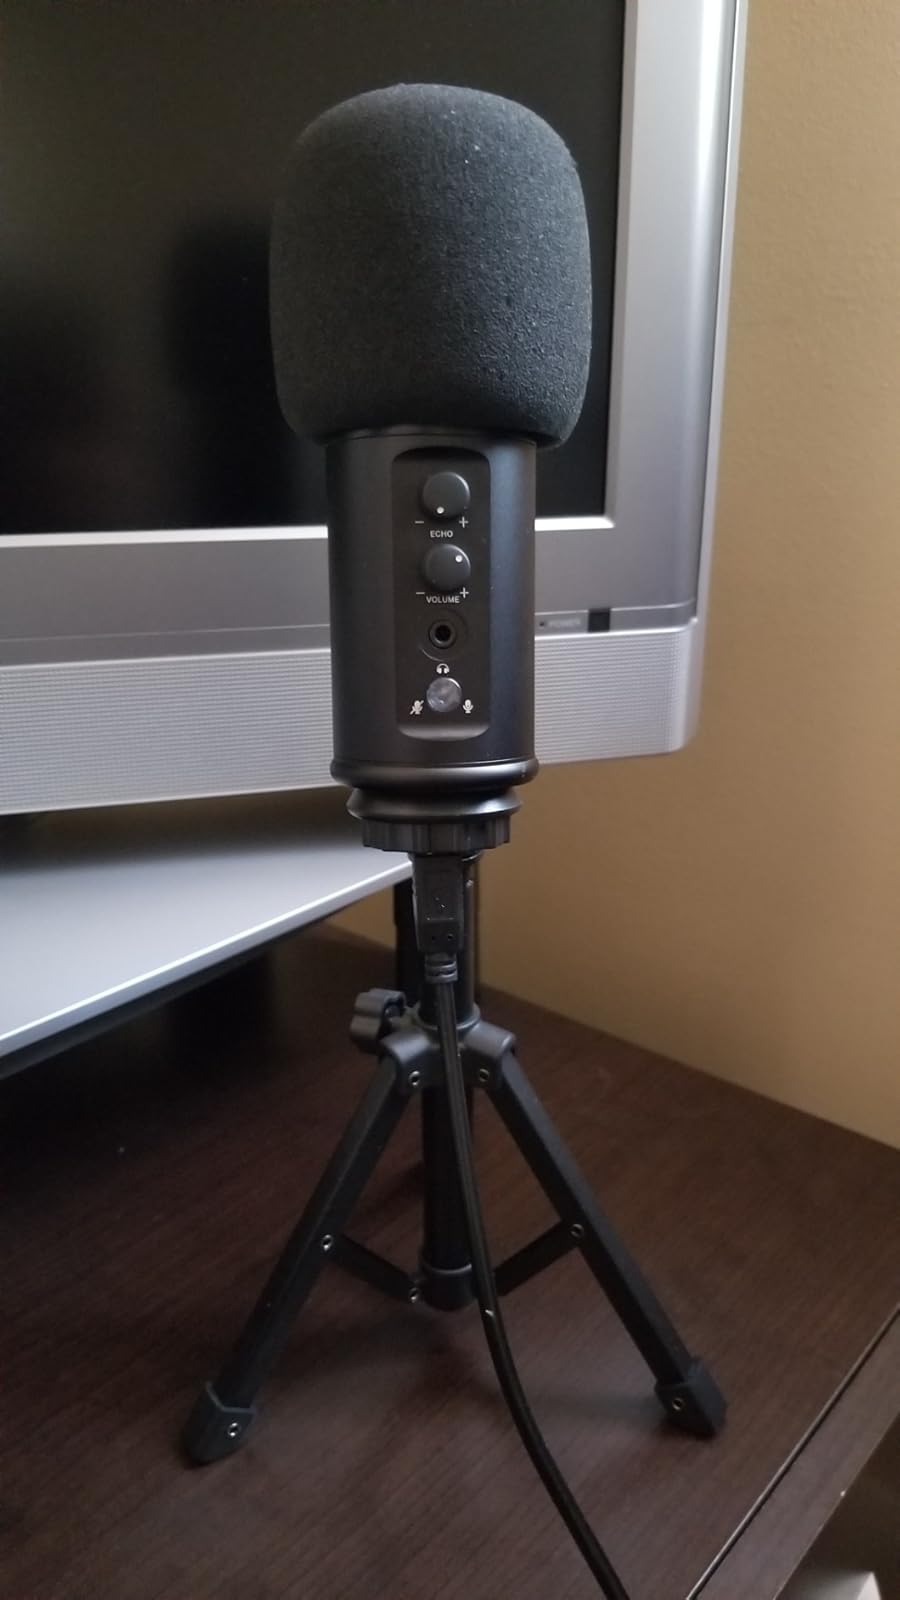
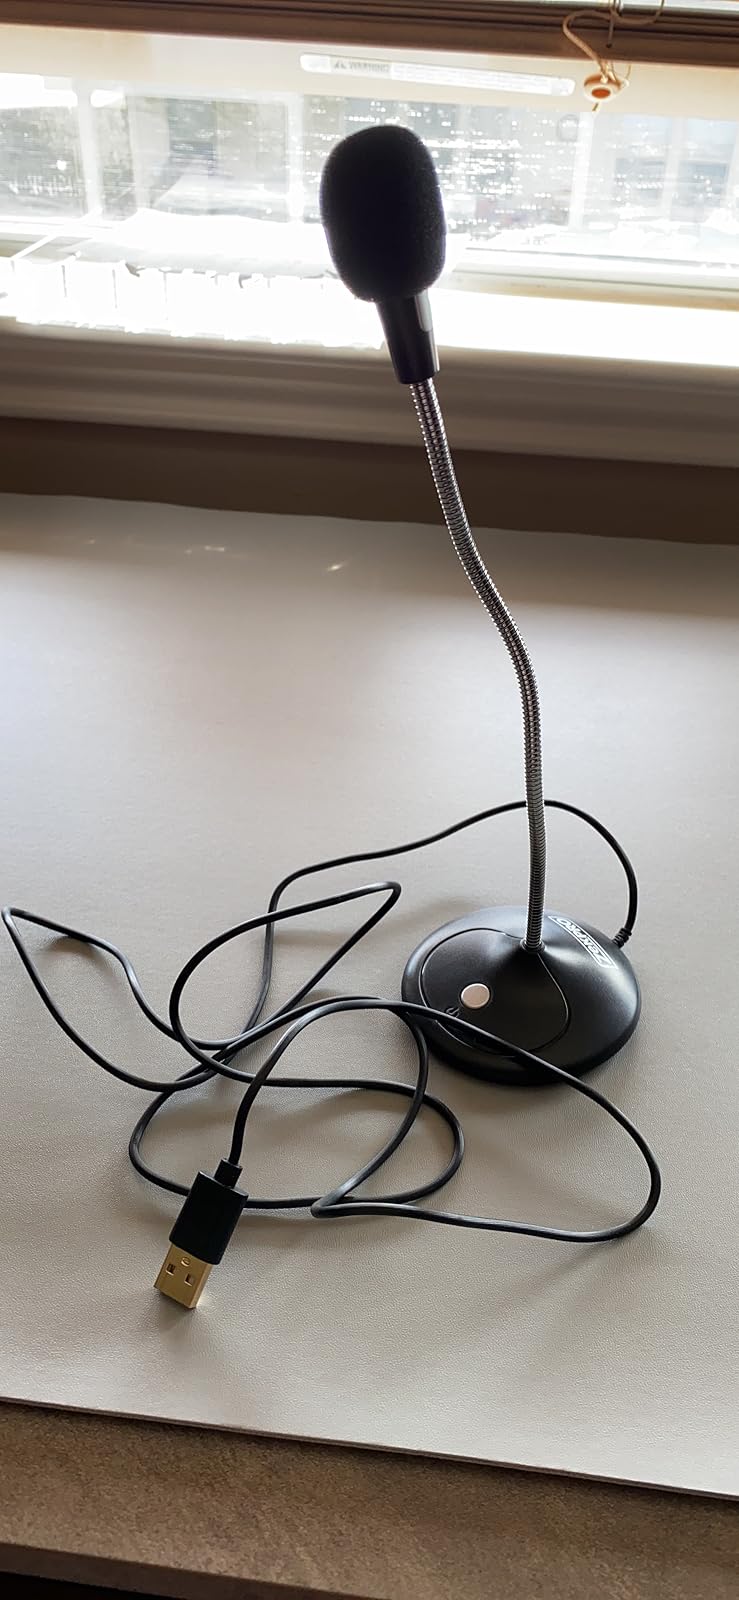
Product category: microphone
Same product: no